Mamelodi

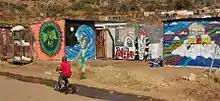
Part of Mamelodi's "Living Art Gallery"

One major outreach program in Mamelodi is the Viva Foundation. Viva works to support orphans and vulnerable children, as well as giving community members business and skills training. Viva's Mamelodi compound is host to a preschool, small store, kitchen, and safe house for orphans. Viva has also worked to produce a "living art gallery" by painting several homes surrounding the compound.